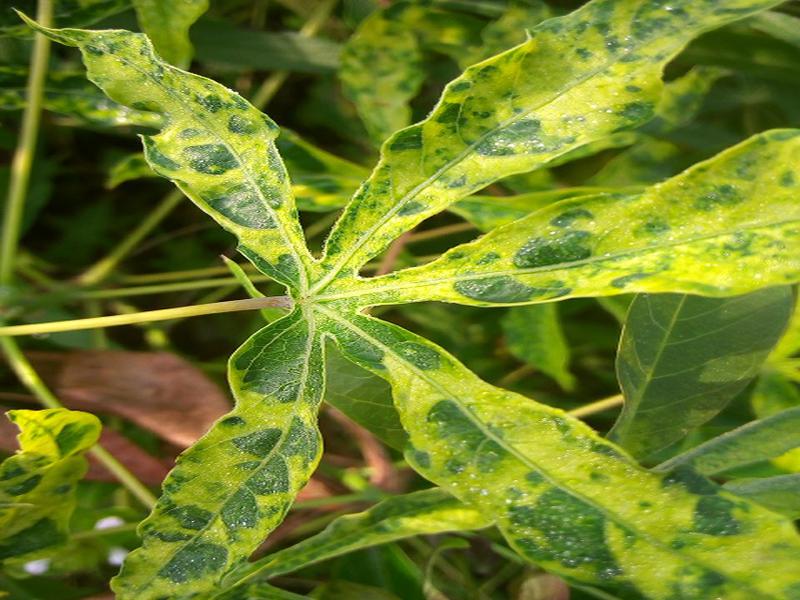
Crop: cassava
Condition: mosaic_disease